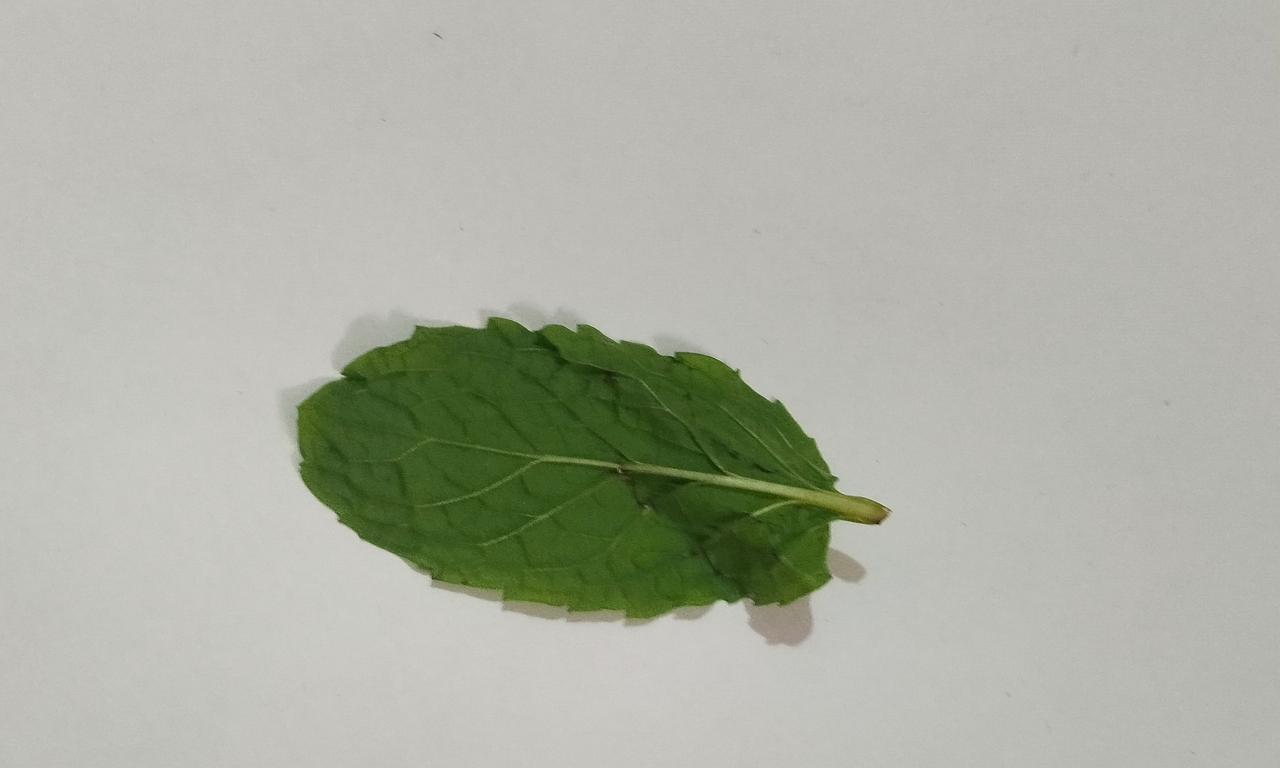
Label: Fresh